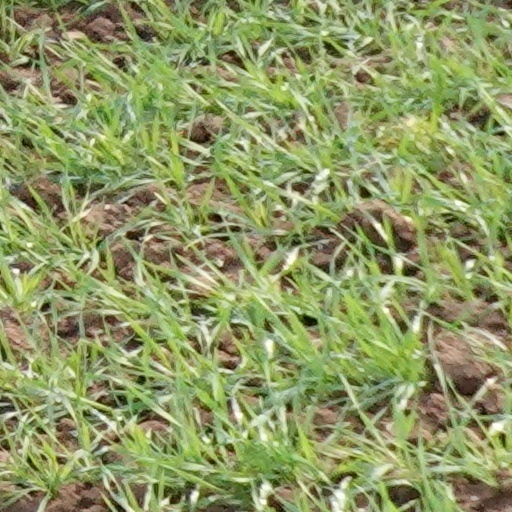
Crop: wheat